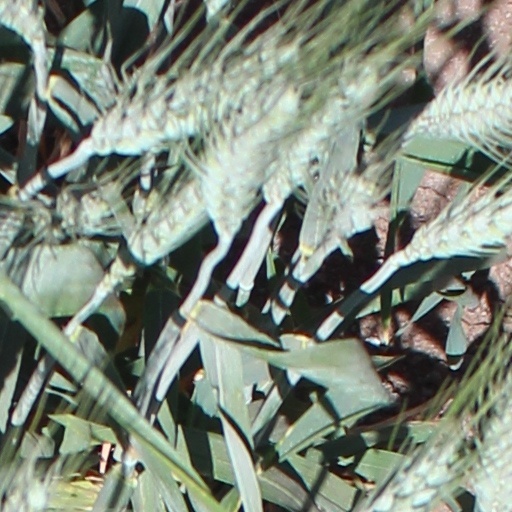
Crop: wheat